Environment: real
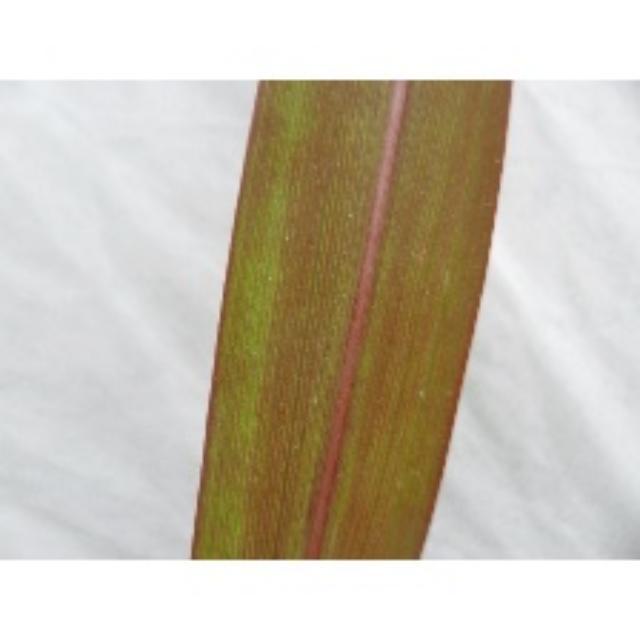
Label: phosphorus_deficiency